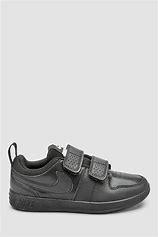
Brand: Nike
Model: Pico 5